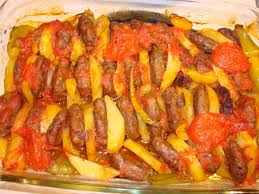
Yemek: izmir_kofte